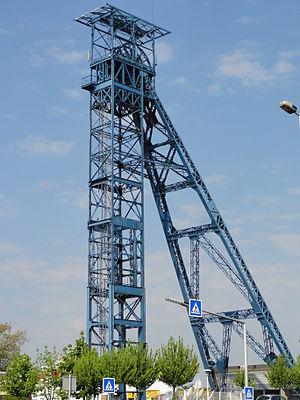
La fosse n° 1 - 1 bis - 1 ter de la Compagnie des mines de Liévin était un charbonnage du bassin minier du Nord-Pas-de-Calais constitué de trois puits situé à Liévin, Pas-de-Calais, Nord-Pas-de-Calais, France. This building is inscrit au titre des Monuments Historiques. It is indexed in the Base Mérimée, a database of architectural heritage maintained by the French Ministry of Culture,
Cette liste recense les 123 chevalements subsistants en France en 2020.
La Compagnie des mines de Liévin est une compagnie minière qui a exploité la houille à Liévin, Éleu-dit-Leauwette, Avion et Angres dans le Bassin minier du Nord-Pas-de-Calais. La Société est fondée le 1ᵉʳ décembre 1862. Après de nombreux sondages, un puits nᵒ 1 est commencé à Liévin en 1858, et commence à produire en 1860.
Liévin est une commune française située dans le département du Pas-de-Calais en région Hauts-de-France.